Manchuria under Yuan rule

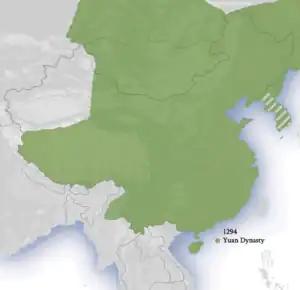
Yuan dynasty, c. 1294.

In 1211, after the conquest of Western Xia, Genghis Khan, the founder of the Mongol Empire mobilized an army to conquer the Jin dynasty, which controlled much of North China including Manchuria. They successfully destroyed the Jin forts there. The Khitans under Yelü Liuge declared their allegiance to Genghis Khan and established the nominally autonomous Eastern Liao in Manchuria in 1213. However, the Jin forces dispatched a punitive expedition against them. The Mongol general Jebe went there again and pushed out the Jin force. The Jin general, Puxian Wannu, rebelled against the Jin dynasty and founded the kingdom of Eastern Xia in Dongjing (Liaoyang) in 1215. Ögedei Khan's son Güyük crushed the Eastern Xia dynasty in 1233, pacifying southern Manchuria. Some time after 1234 Ögedei also subdued the Water Tatars in the northern part of the region and began to receive falcons, harems and furs as taxation. During the conquest of Manchuria the Mongols had formed temporary alliances of convenience with many local groups, but by 1233 they had terminated many such relations and established military dominance in Manchuria.